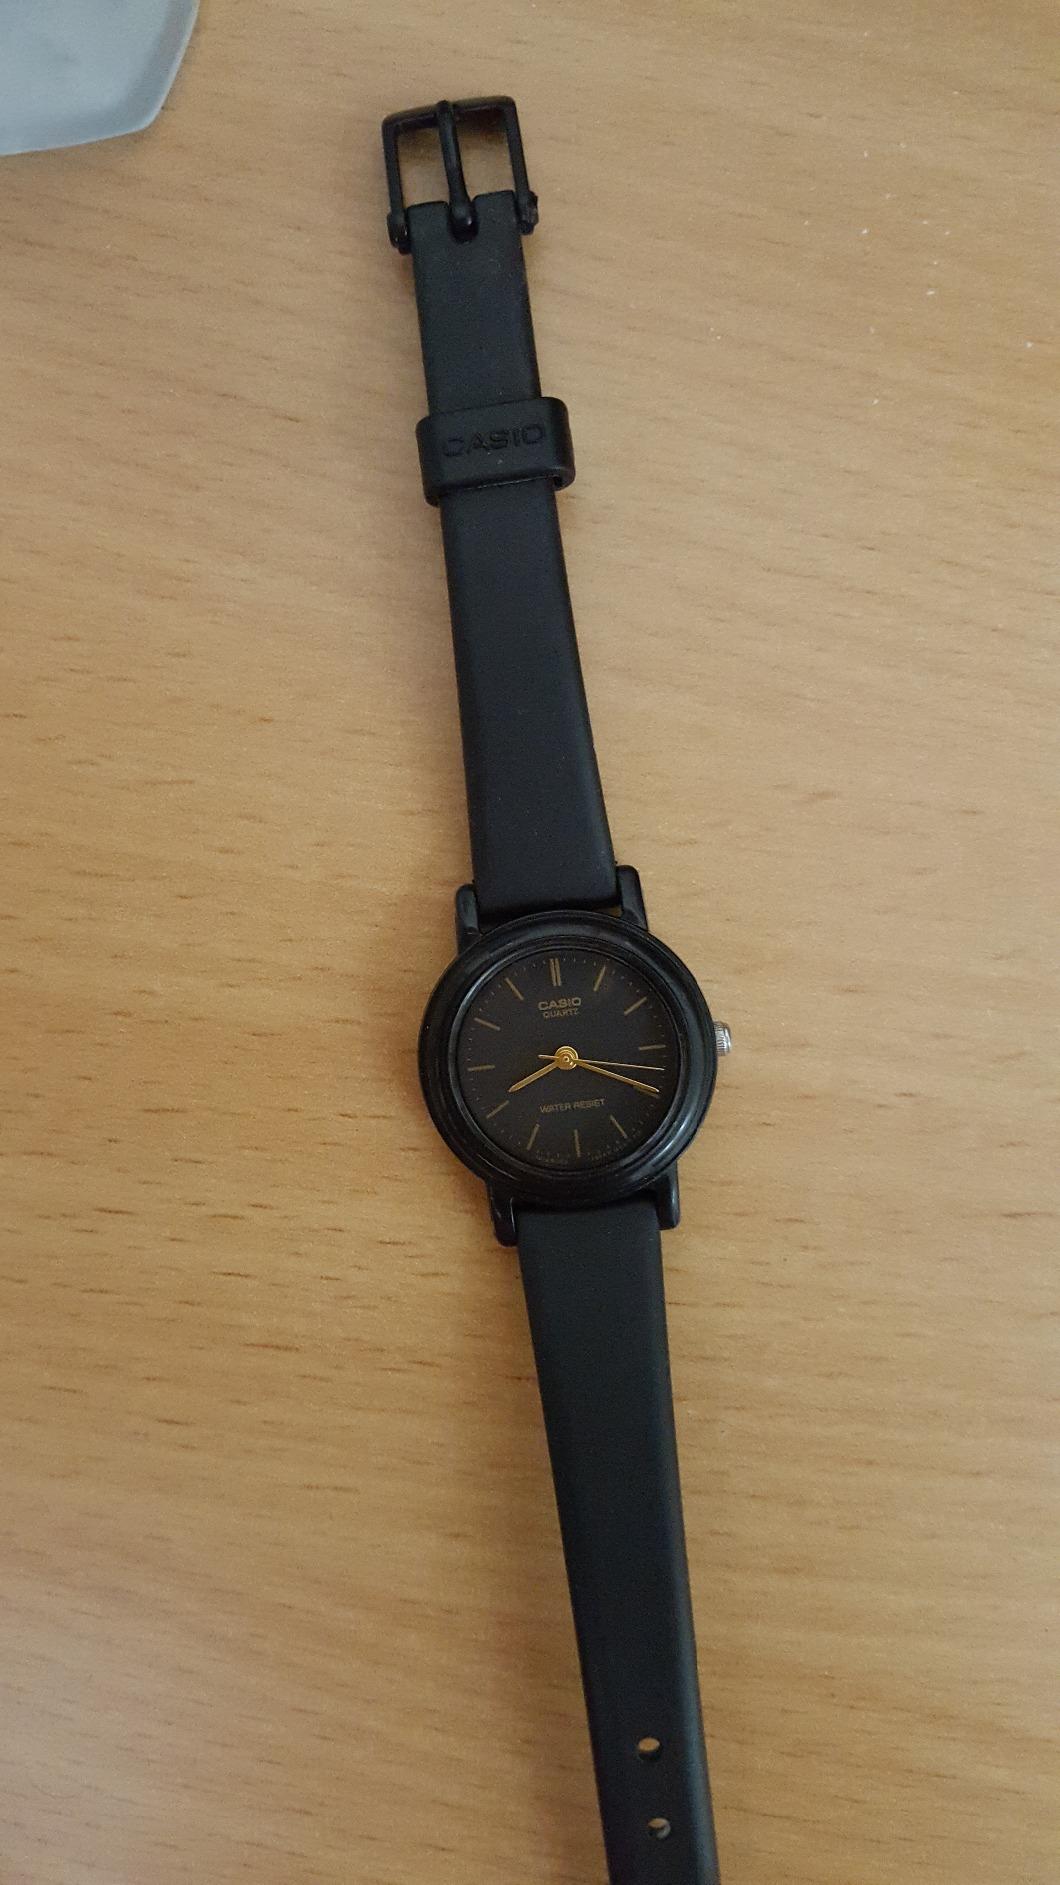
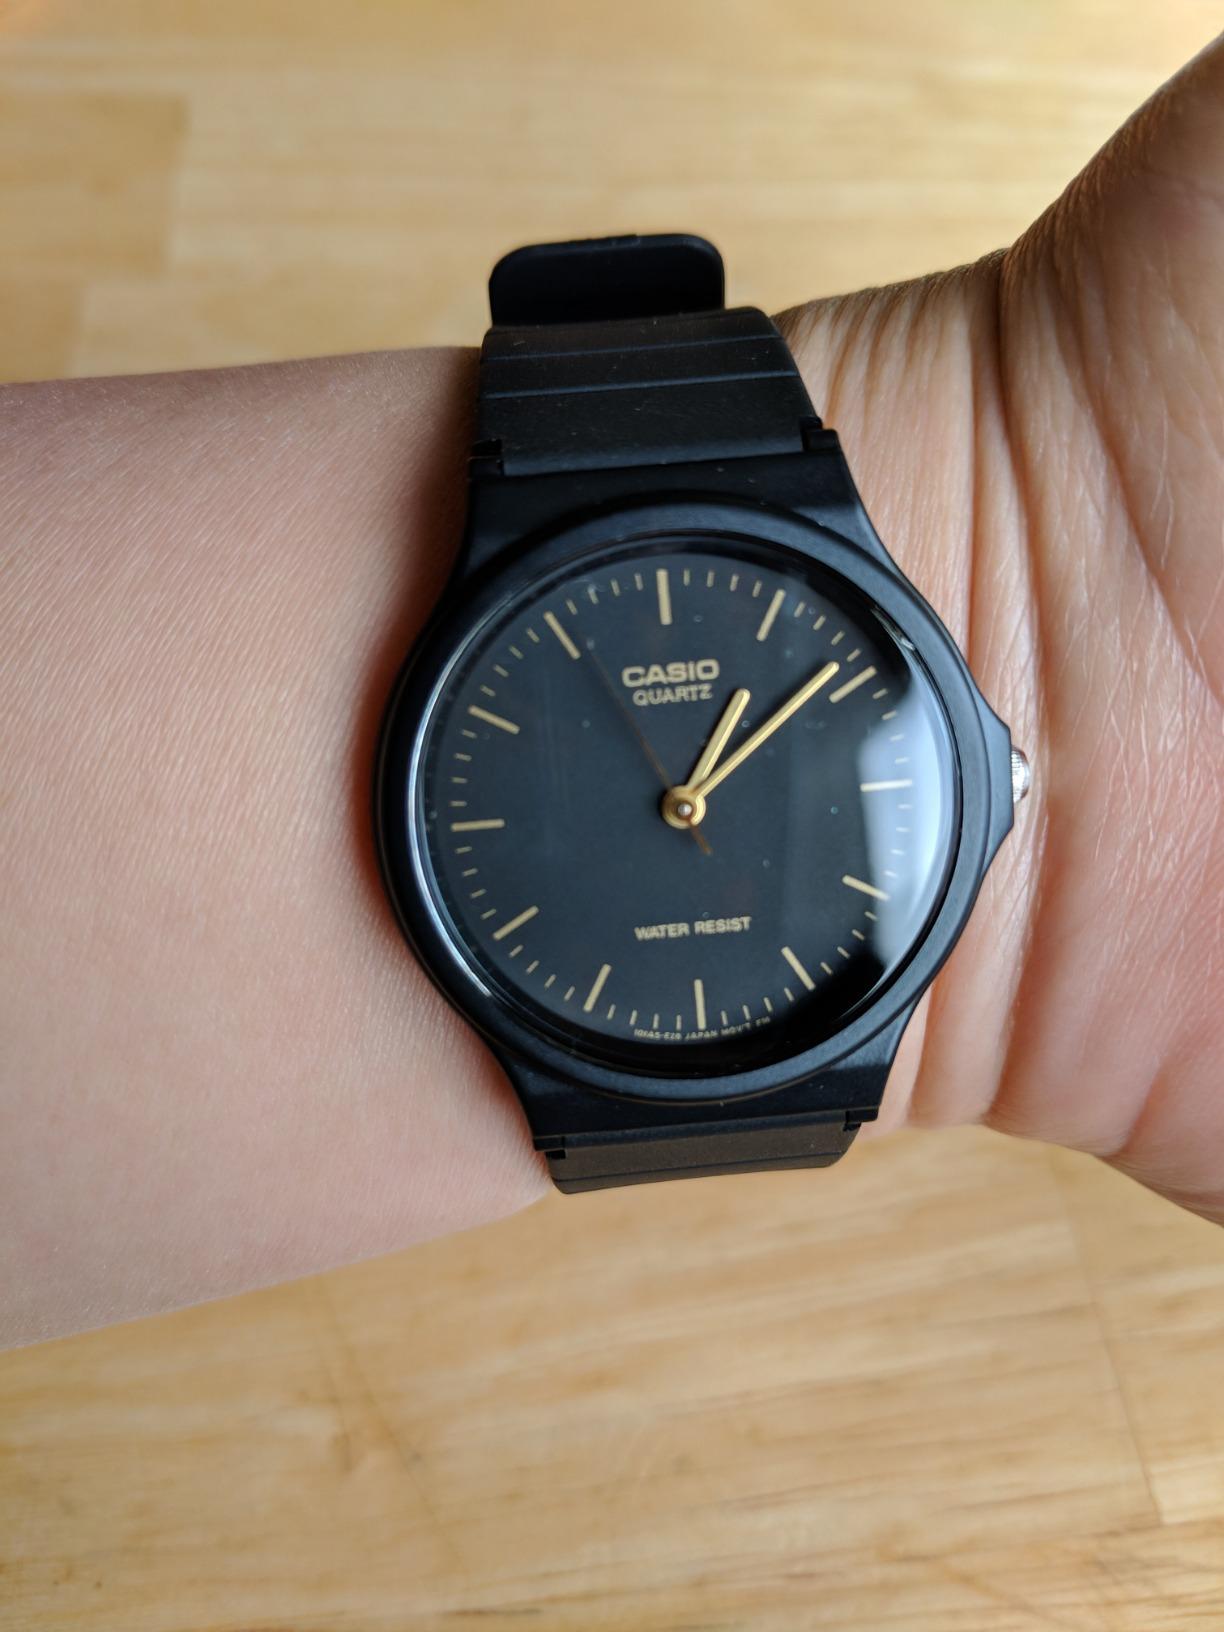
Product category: accessories_watch
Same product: no